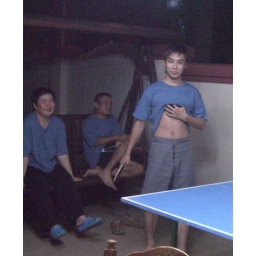
blue sapphire members. Joel: &amp;quot;i am so nervous, i have butterfly in my stomach!&amp;quot;